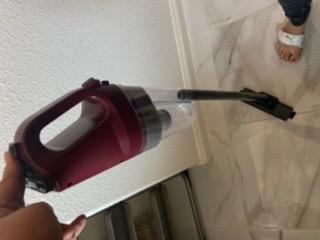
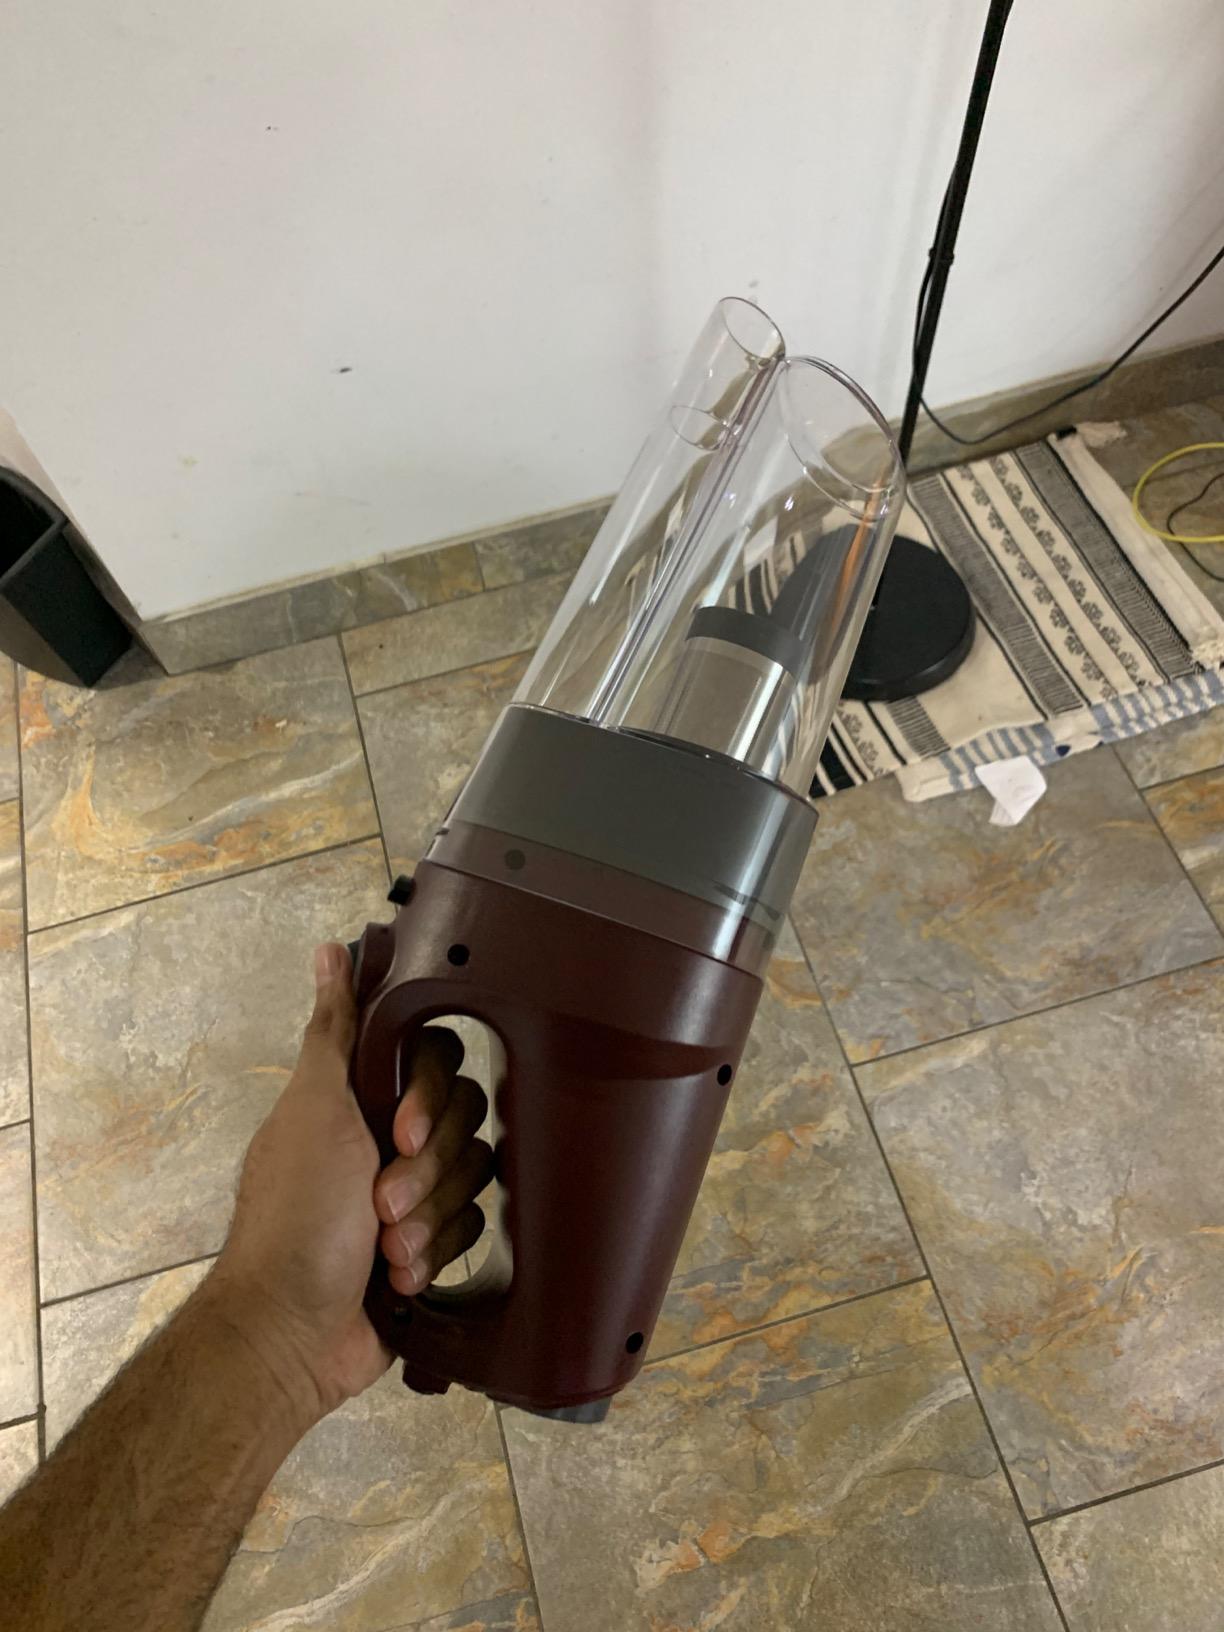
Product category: items_vacuum
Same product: yes